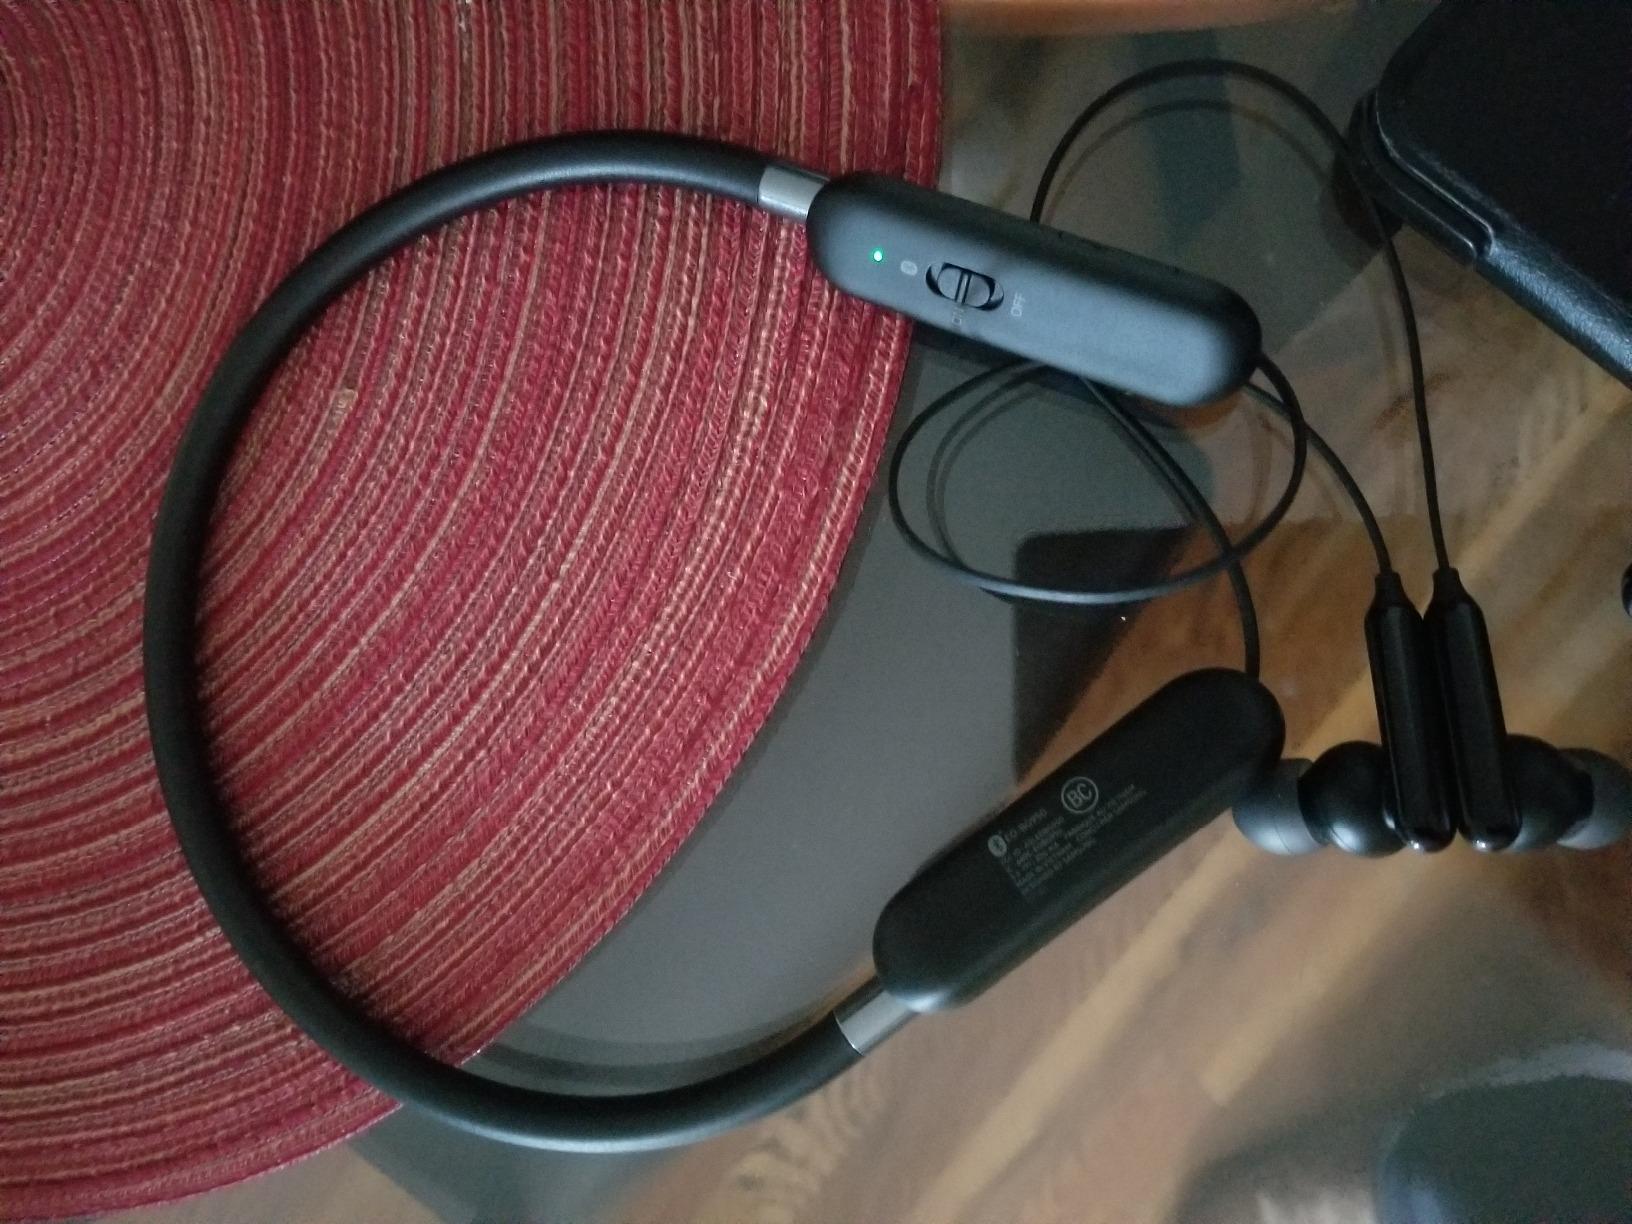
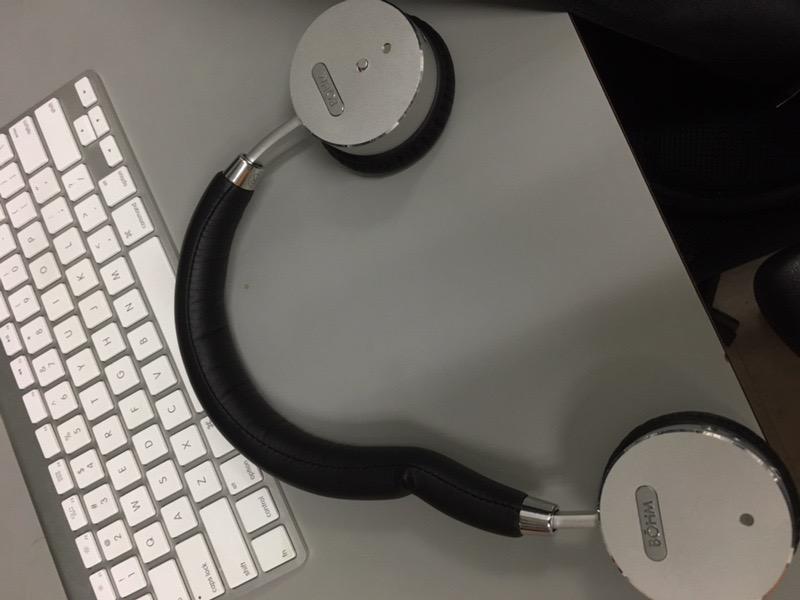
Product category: headphones
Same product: no